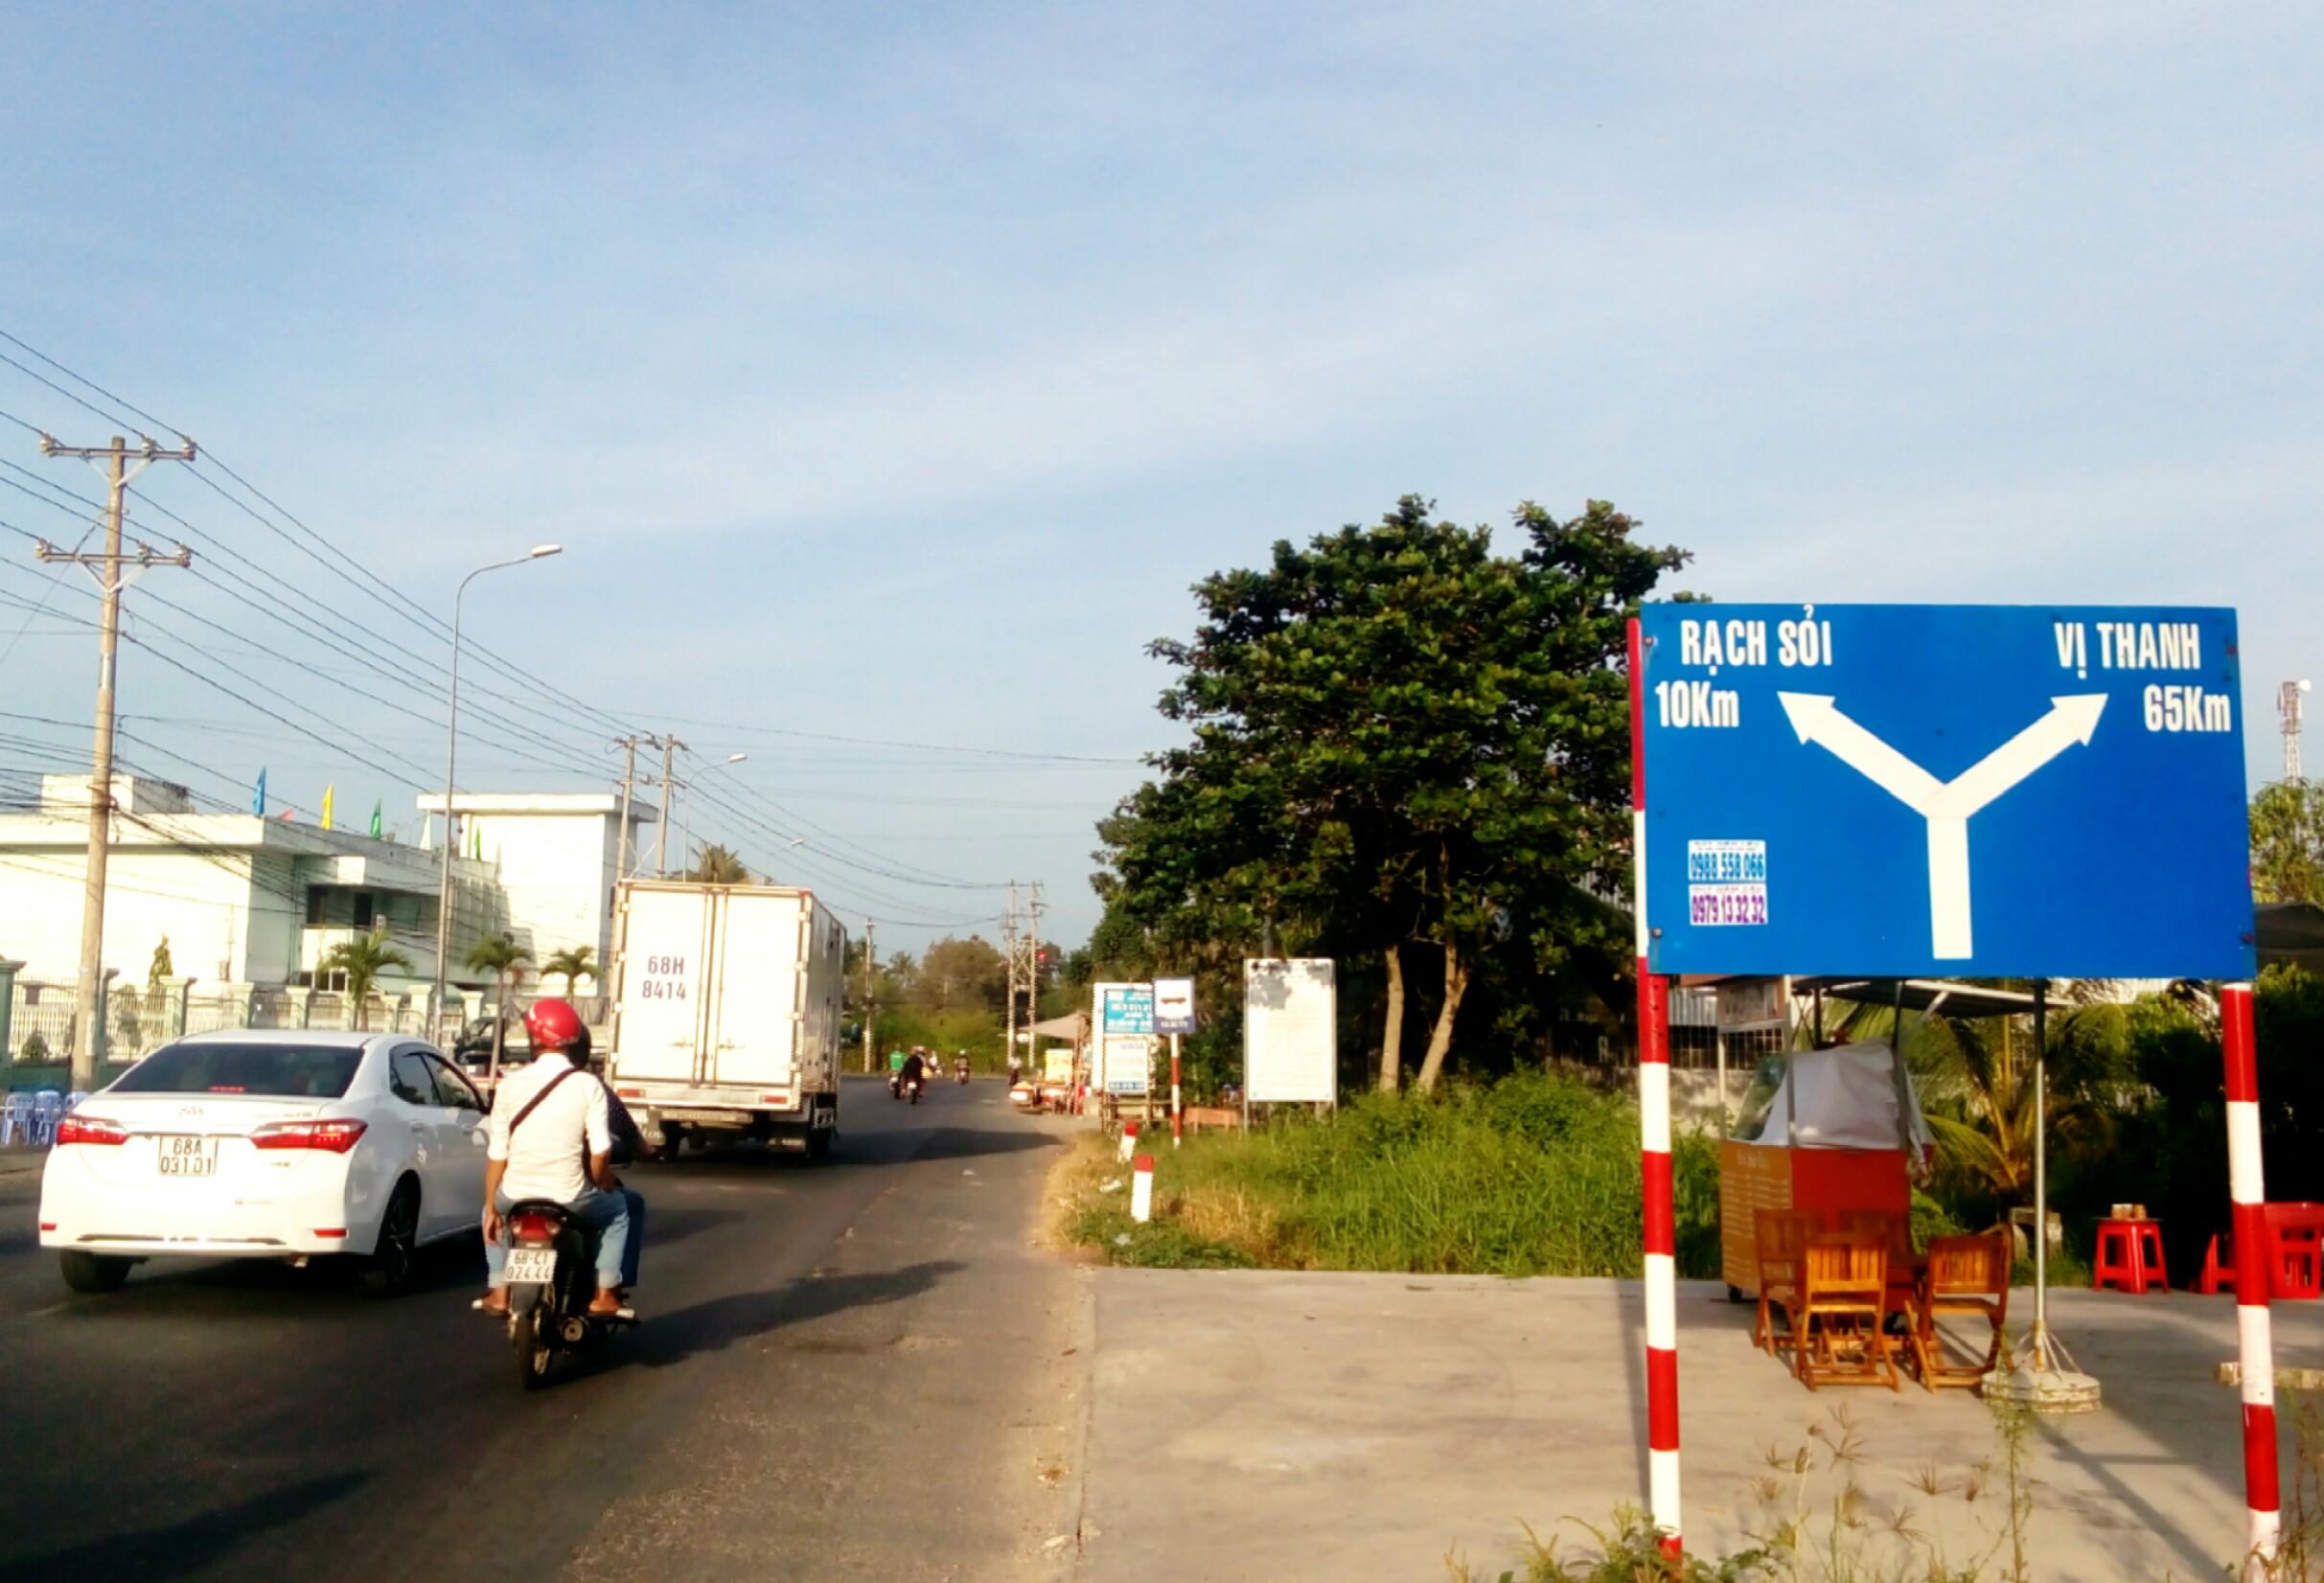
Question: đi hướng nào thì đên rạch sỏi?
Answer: chếch sang trái đi thẳng 10 km